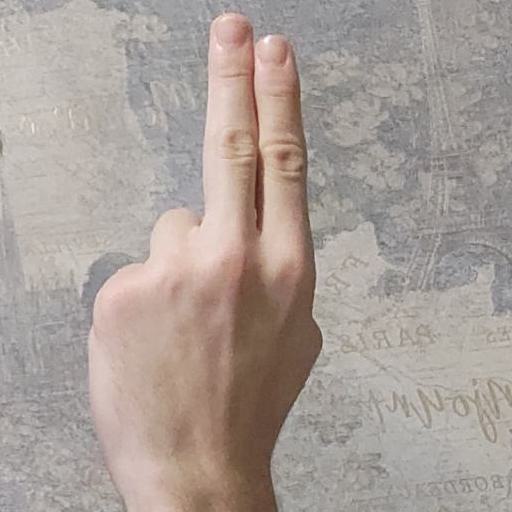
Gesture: two_up_inverted